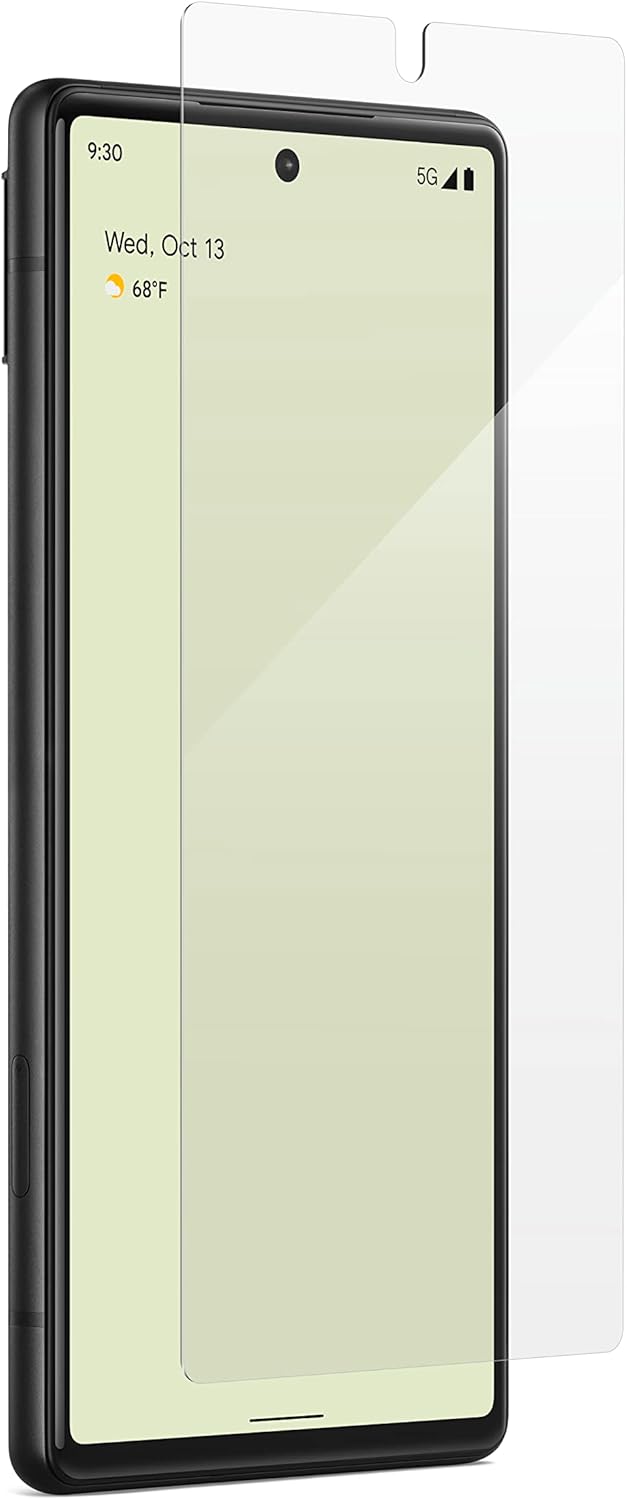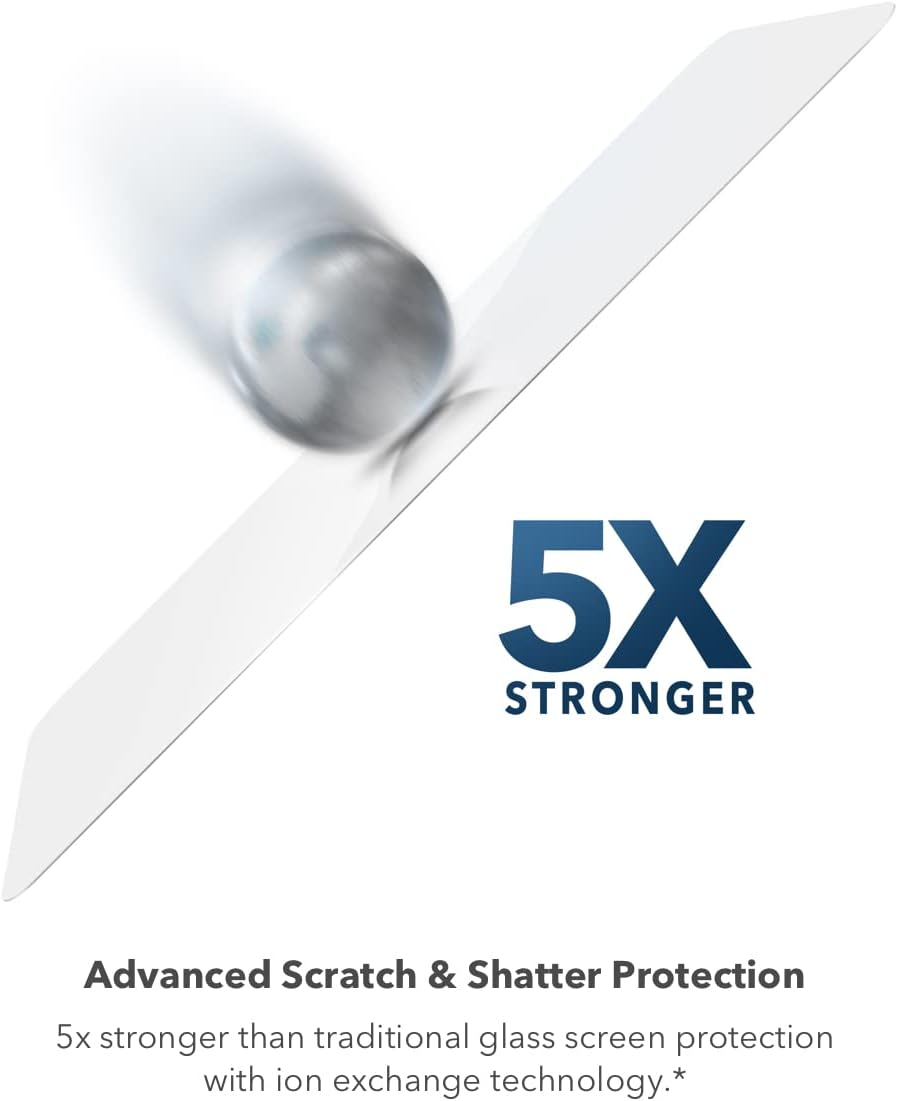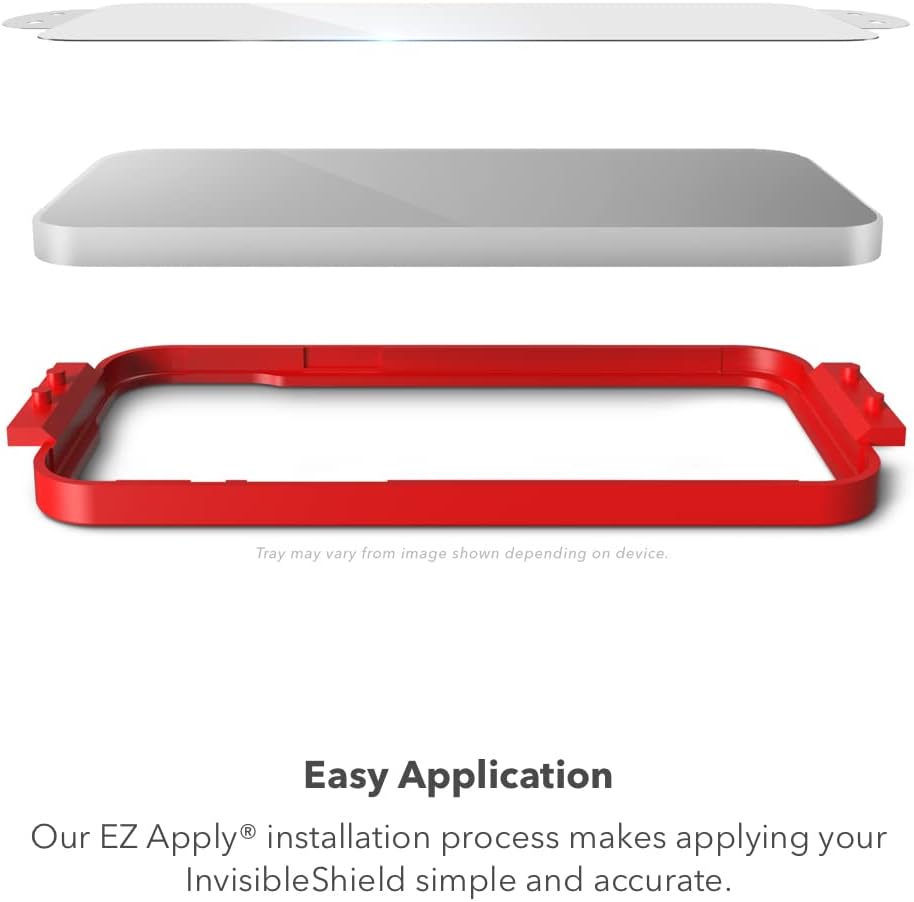
ZAGG InvisibleShield Glass Elite Screen Protector for Goolge Pixel 6-5X Shatter Protection, Anti-Fingerprint Technology, Easy to Install
Category: Cell Phones & Accessories
With the innovative Ion Exchange Technology to improve strength and usability, the InvisibleShield Glass Elite Screen Protector provides 5 times the protection than any other screen protector in the market. It is scratch-resistant and shatter proof to protect your device. The near perfect surface finish makes the screen feel just like your phone's original, while the reinforced edges prevent chips and cracks from starting and spreading. With the ClearPrint Oil-Diffusion Technology, tempered glass prevents fingerprint marks, smudges and stains, and does not affect your phone's touch sensitivity. The EZ Installation with high-quality adhesive allows you to apply the screen protector on your cell phone accurately without any bubbles. Glass Elite has a limited lifetime warranty with replacement for damaged or worn products.
Features: MAXIMUM IMPACT & SCRATCH PROTECTION - With 5X shatter protection than traditional tempered glass, the InvisibleShield Glass Elite is an aluminosilicate glass with Ion Exchange Technology that increases surface compression for strength & scratch-resistance | CLEAN, SMUDGE-FREE SCREEN - The ClearPrint Anti-Fingerprint Technology - a revolutionary surface treatment, hides the visibility of fingerprints on your screen and does not interfere with your phone's touch sensitivity. | STURDY DESIGN - With reinforced edges, it protects the vulnerable corners and edges of your screen from chips and stops cracks from starting and spreading. The surface is extremely seamless so that it feels like your phone's original screen | HASSLE-FREE INSTALLATION - Unlike most screen protectors, InvisbleShield Glass Elite is easy to install. With the EZ Apply Installation, special adhesives and guide markers, this screen protector can be applied seamlessly without any bubbles